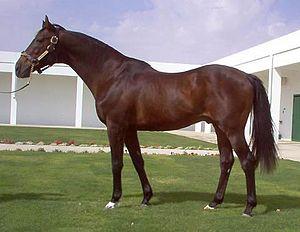
Le Temple de la renommée des courses américaines a été fondé en 1951 à Saratoga Springs, dans l'état de New York, pour honorer les chevaux, entraîneurs et jockeys des courses de pur-sang.